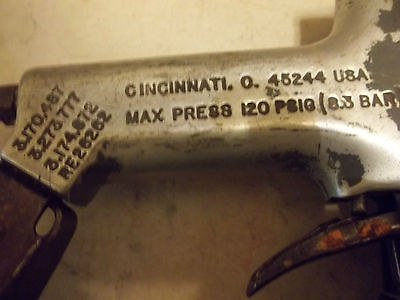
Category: stapler